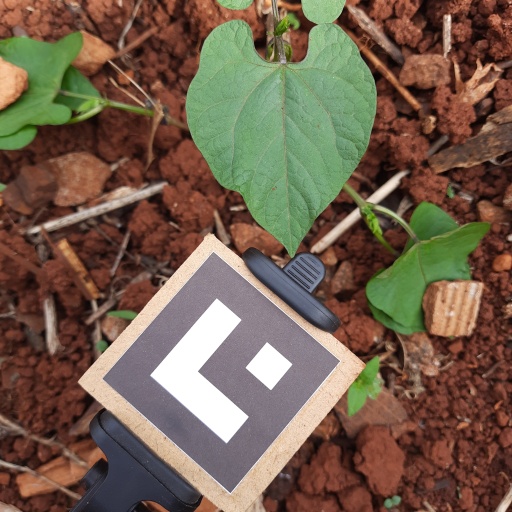
Observations: wavy surface, no eating holes, under shade